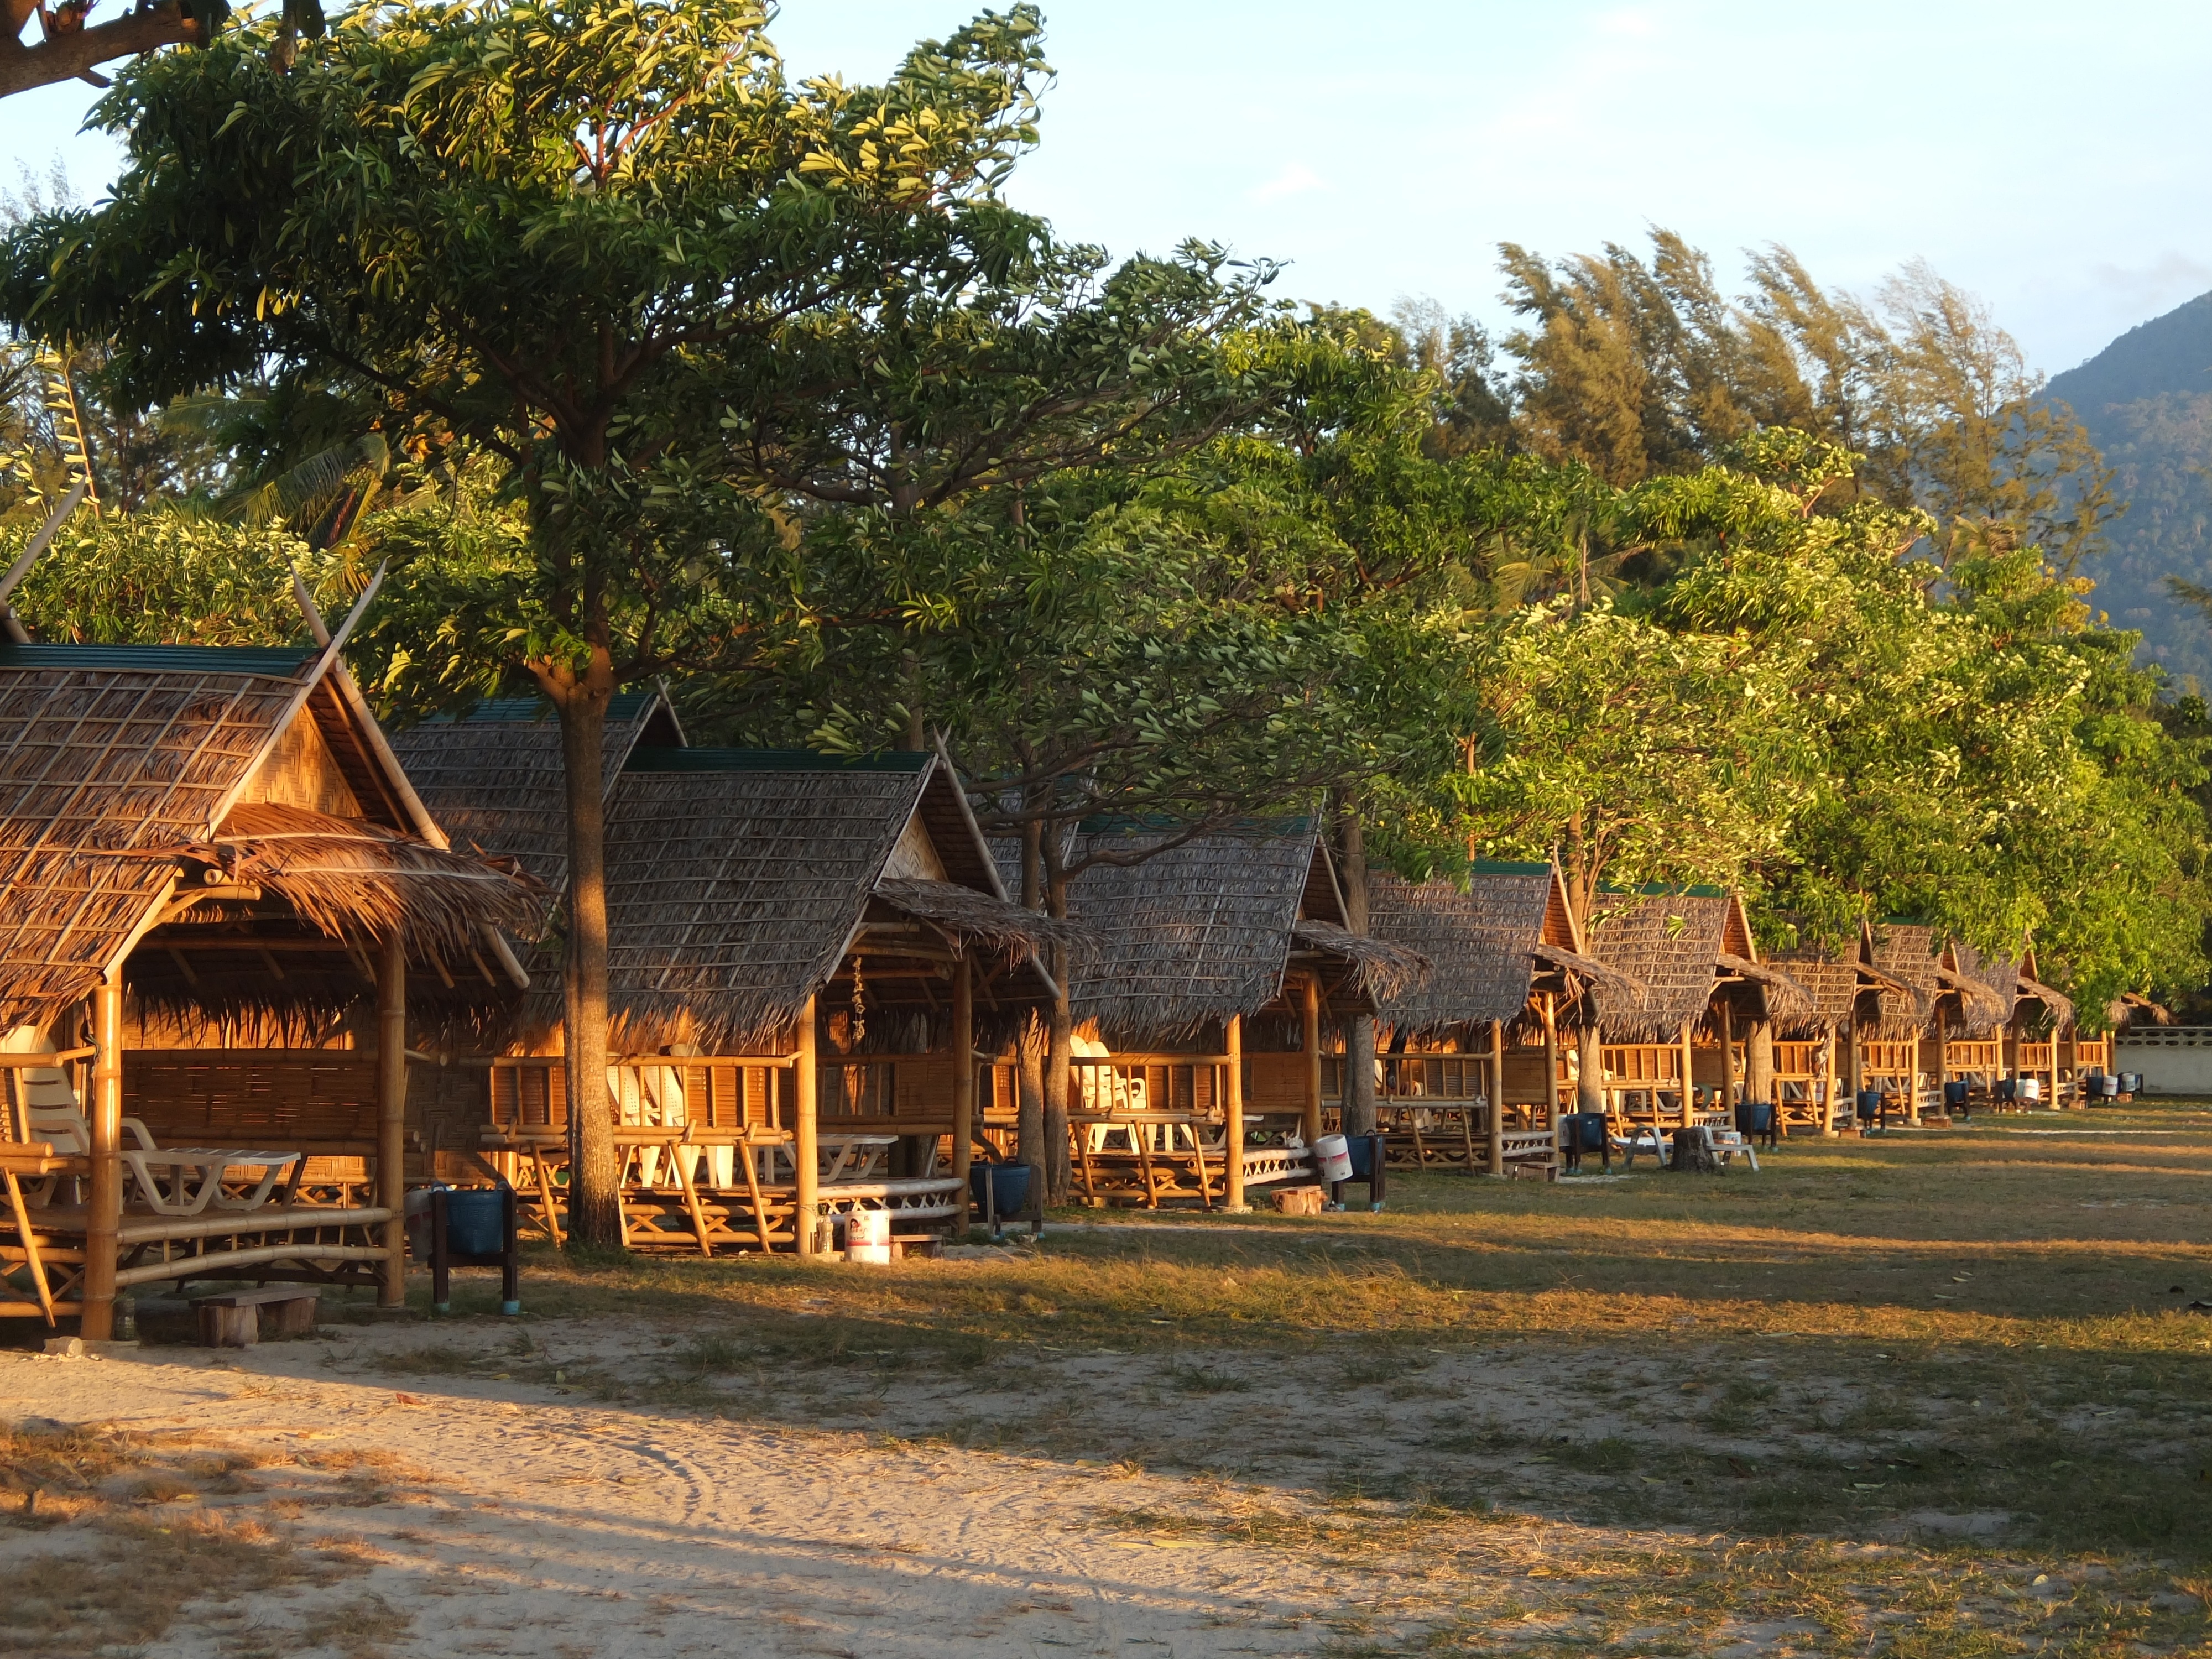
hut, village, autumn, tourism, temple, rural area